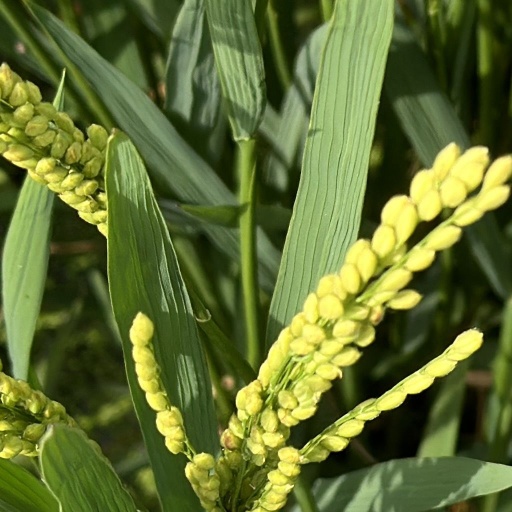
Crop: rice